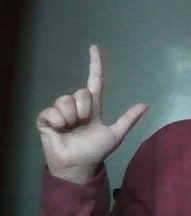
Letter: laam